Guru Ravidas Ayurved University

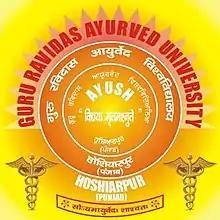

Guru Ravidas Ayurved University is a public university for "Ayurveda, Yoga & Naturopathy, Unani, Siddha and Homeopathy (abbreviated as AYUSH)" located in Hoshiarpur, Punjab, India.